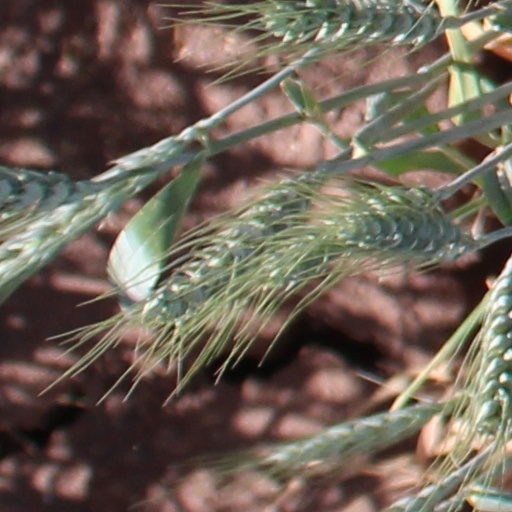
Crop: wheat